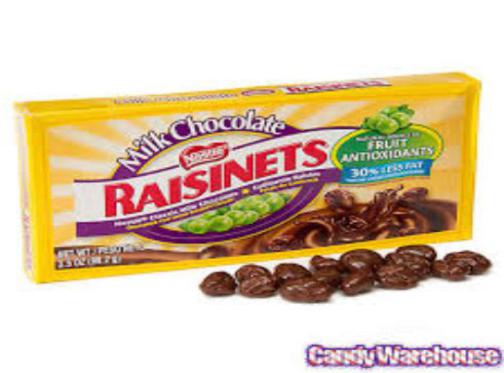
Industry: Food